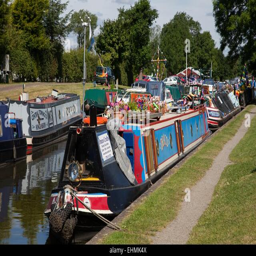
the canal , near the pub